Beiyang Army

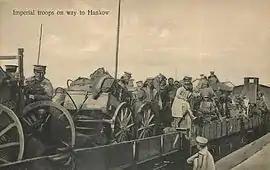
Beiyang troops sent to put down the uprising

Desertion among the Beiyang Army still occurred at a significant level, and some of that was among the conscripts that had been drafted from different parts of northern China. The Qing government officially did not have conscription, but it was practiced by the Beiyang Army. Decapitation was one punishment that was used for desertion. Yuan Shikai maintained strict discipline, but he tried to make sure that the troops received their pay on time. Officers were recruited on the basis of their education and ability rather than on personal connections, and eventually about half of the Beiyang Army officers were either from military schools other than Yuan's Baoding Military Academy, or, more often, had studied abroad, especially in Japan.